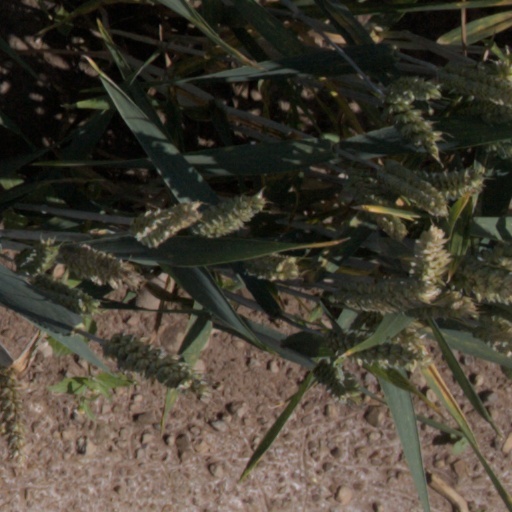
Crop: wheat